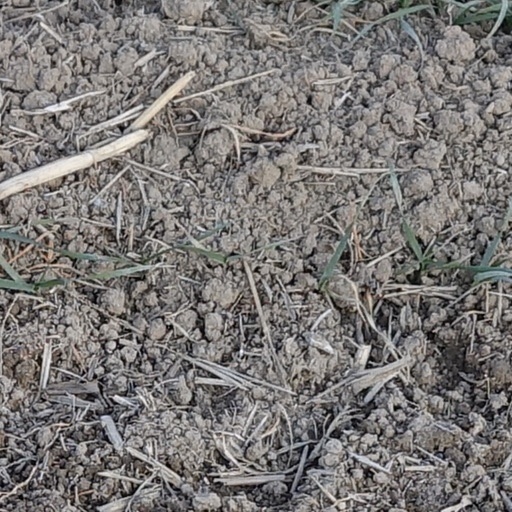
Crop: wheat